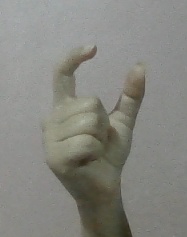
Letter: nun